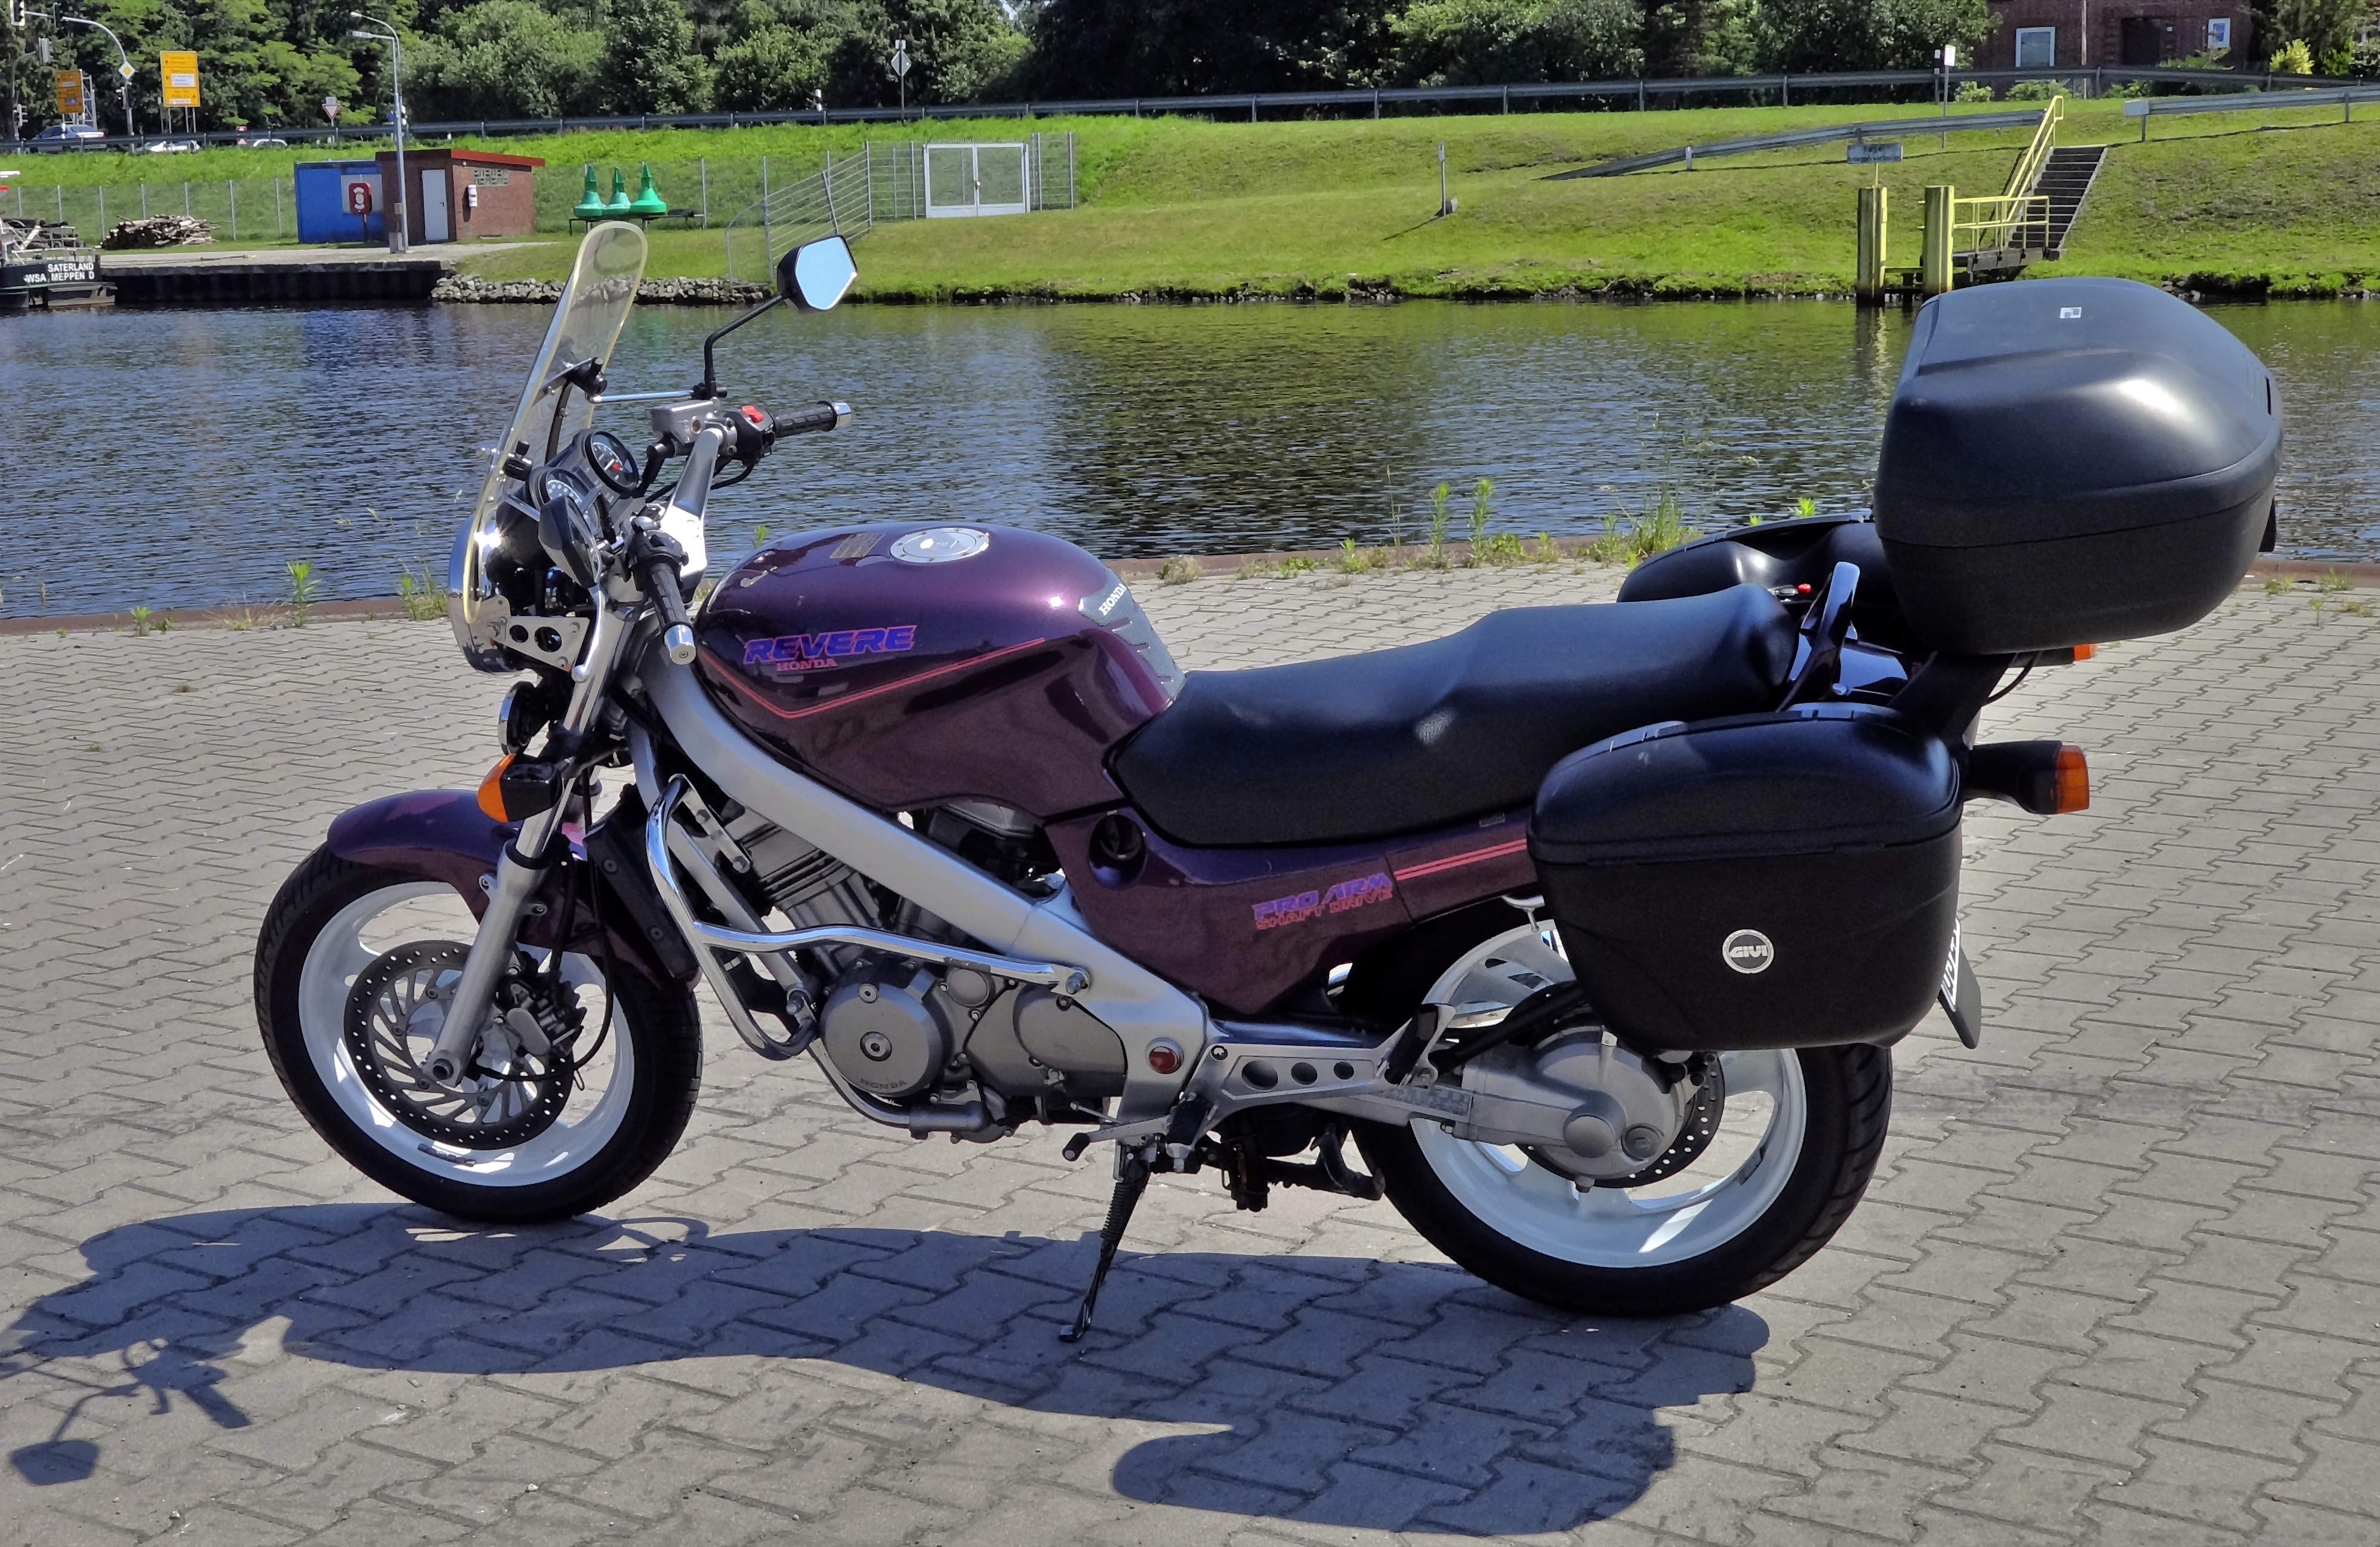
sport, car, vintage, bike, travel, transport, vehicle, motorcycle, ride, machine, motorbike, moped, power, engine, motor, honda, classic, fast, polished, cruiser, motorcycling, land vehicle, automobile make, ntv